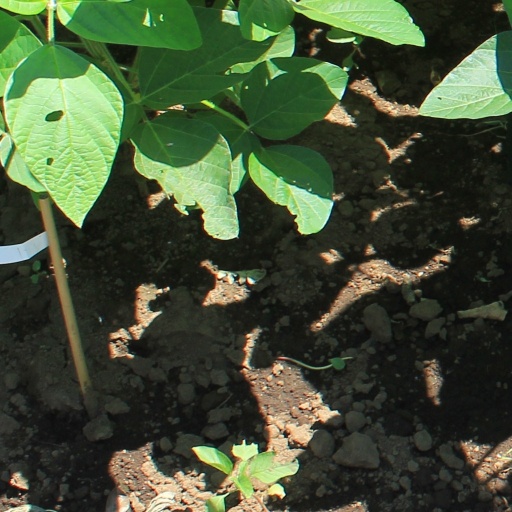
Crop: soybean